Poaceae

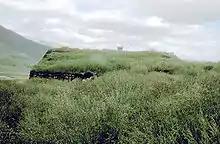
Grass-covered house in Iceland

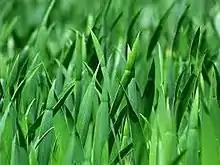
Typical grass seen in meadows

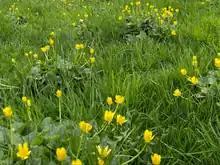
Grass with non-grass flowers around it

Grasses have long had significance in human society. They have been cultivated as feed for people and domesticated animals for thousands of years. The primary ingredient of beer is usually barley or wheat, each of which has been used for this purpose for over 4,000 years.